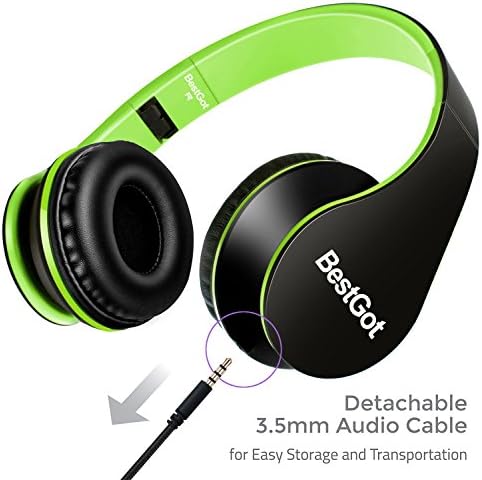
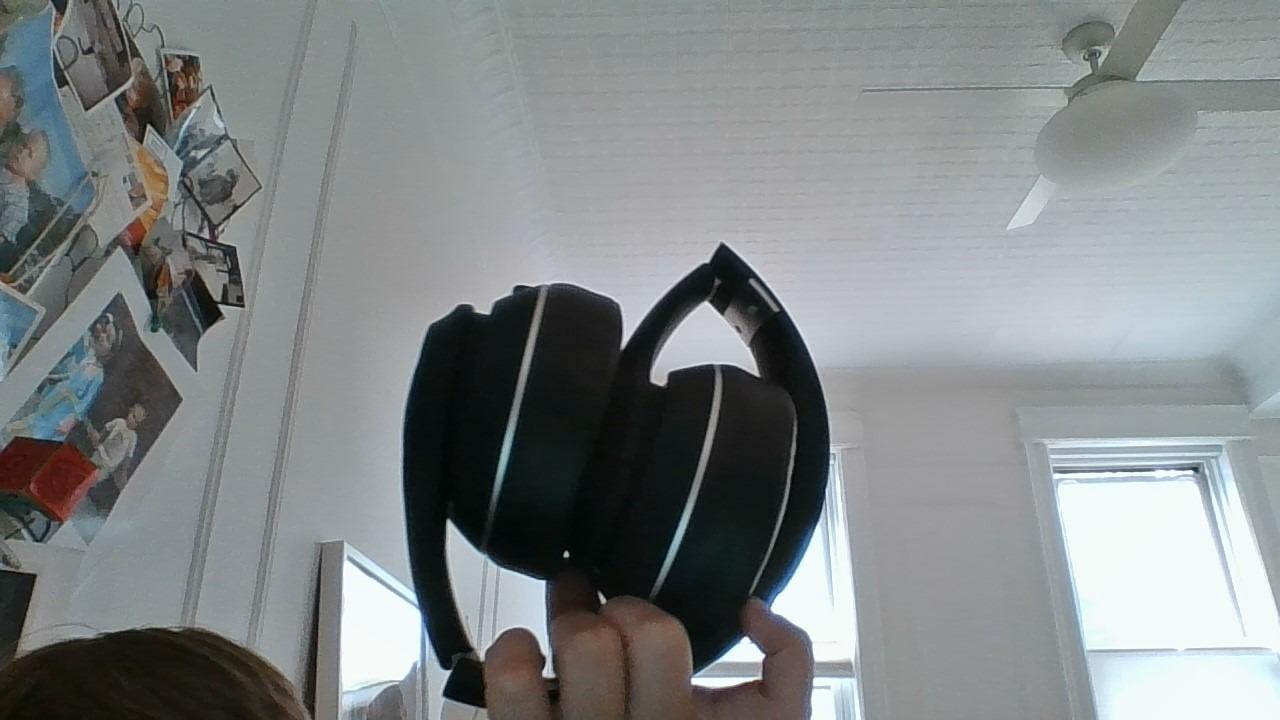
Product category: headphones
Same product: no